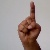
The image shows a hand gesture representing the letter 'D' in Indian Sign Language.